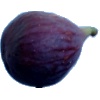
Label: fig